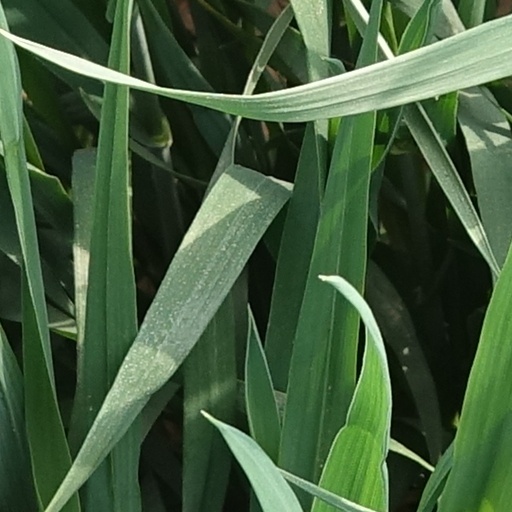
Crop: wheat